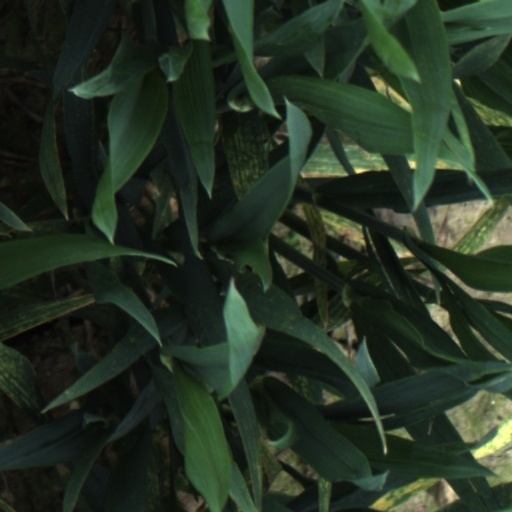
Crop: wheat